Juha Tapio

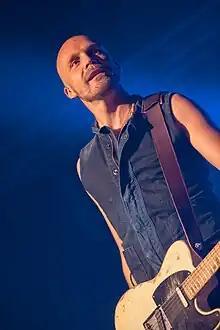
in 2016

(born 5 February 1974) is a Finnish singer, songwriter and guitarist. His album (2003) sold gold and the album (2006) reached platinum. He is married to , and together they have two sons, and .